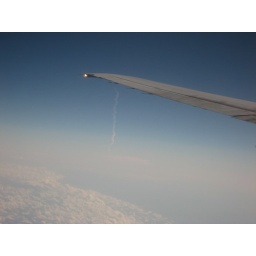
That white streak in the sky is a shuttle launch. The rocket reached the cruising altitude of the plane in 16 seconds.